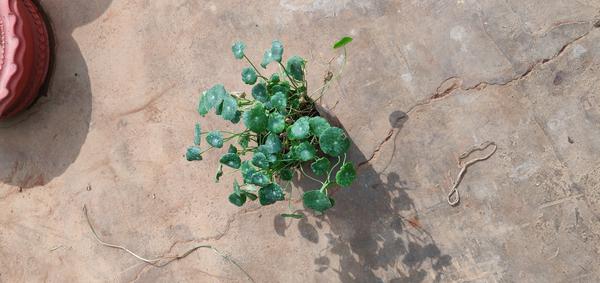
Plant: Brahmi